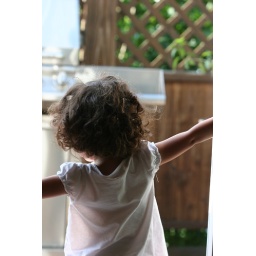
She was trying to shut one of the sliding glass doors by herself. I was impressed that she did it.